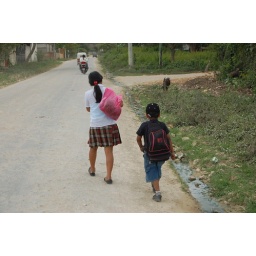
Santa Elena - sister and brother walking home from school, past a pig in the ditch